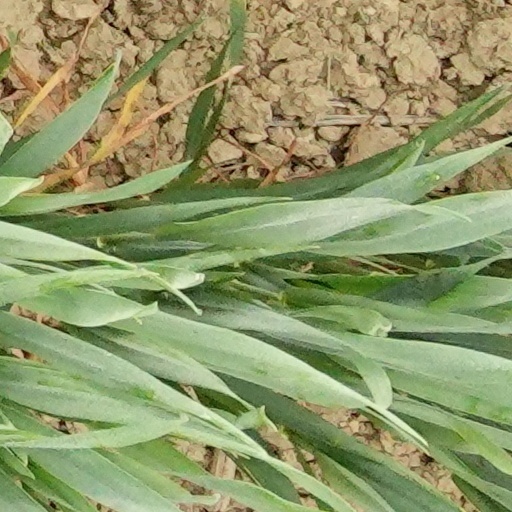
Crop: wheat